Choluteca, Choluteca

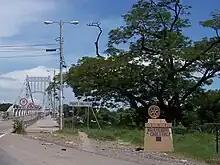
Entering Choluteca across the river

Over the years, Choluteca has developed into one of the country's most important centers of history, culture, and commerce.